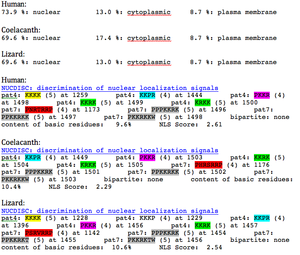
La protéine 1 riche en sérine de glutamine ou QSER1 est une protéine codée par le gène QSER1.